Superior orders

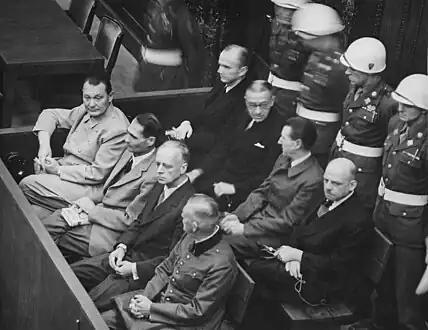
Defendants in the dock at the Nuremberg trials

Superior orders, also known as just following orders or the Nuremberg defense, is a plea in a court of law that a person, whether civilian, military or police, should not be considered guilty of committing crimes ordered by a superior officer or official. It is regarded as a complement to command responsibility.